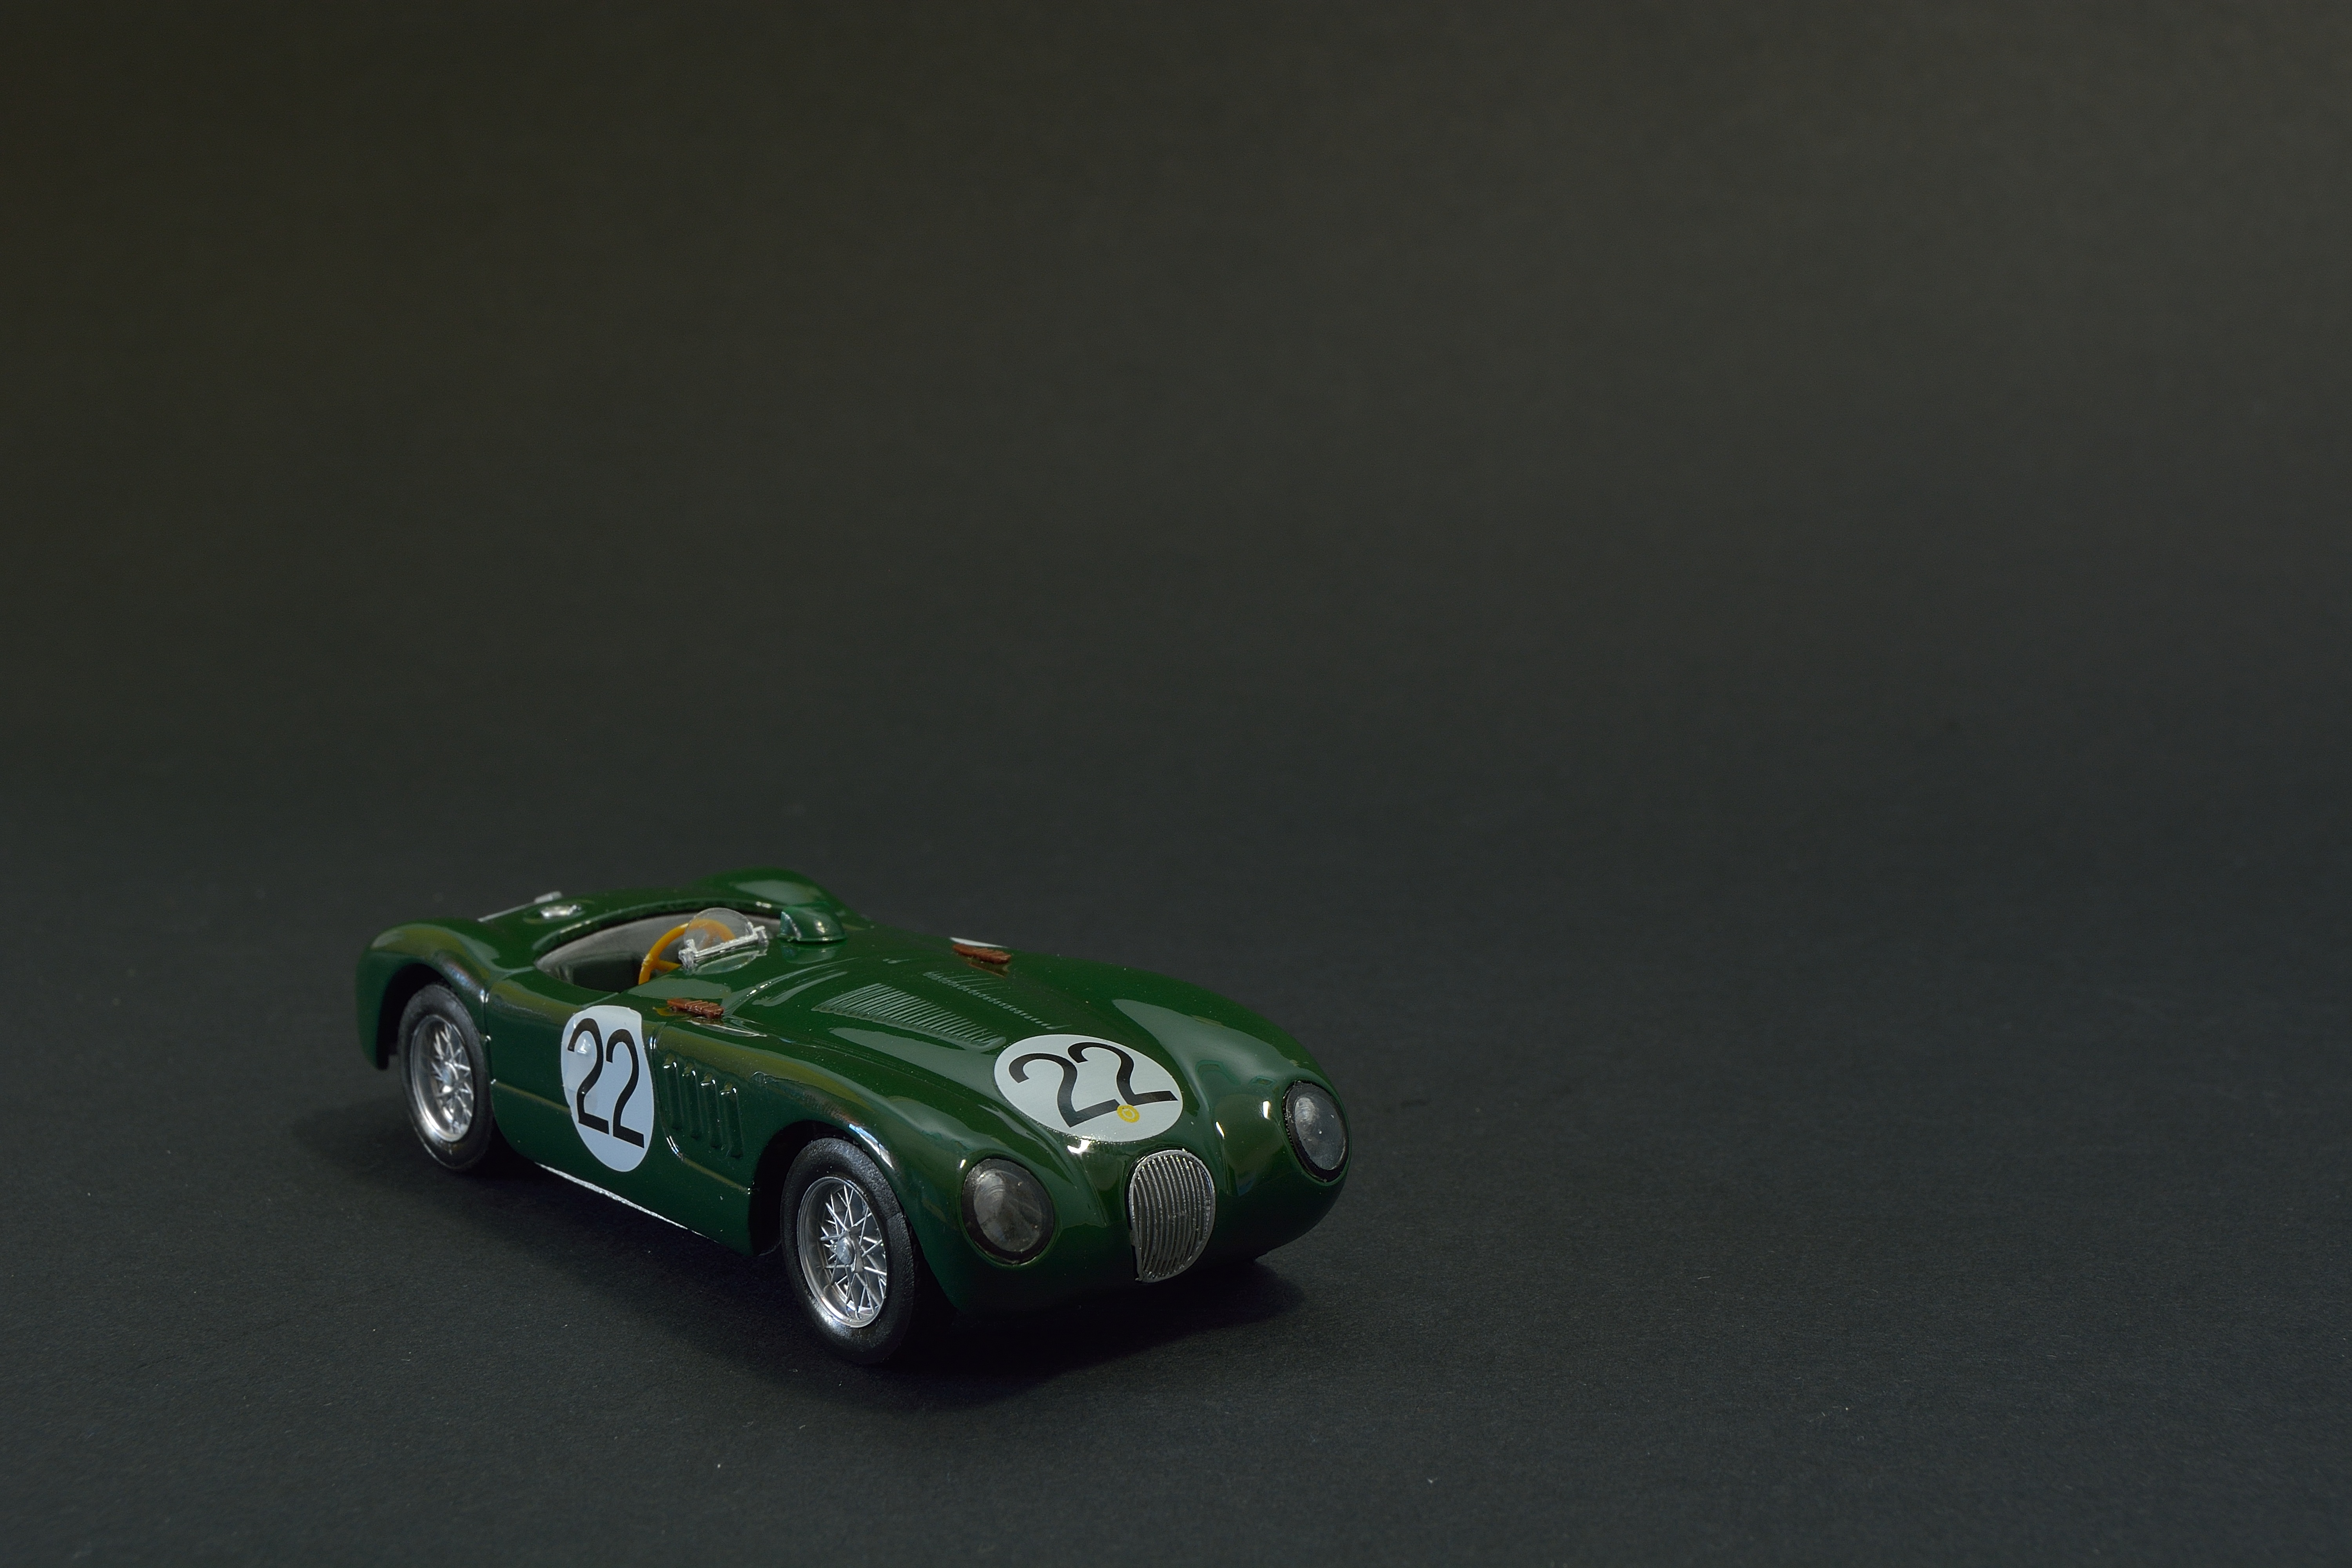
car, vintage, number, dark, model, green, vehicle, machine, sports car, vintage car, race car, competition, supercar, wheels, era, model car, land vehicle, automobile make, automotive design, open wheel car